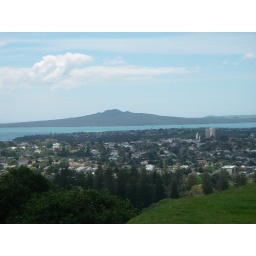
some mountain in the distance. probably volcanic, most mountains here are.